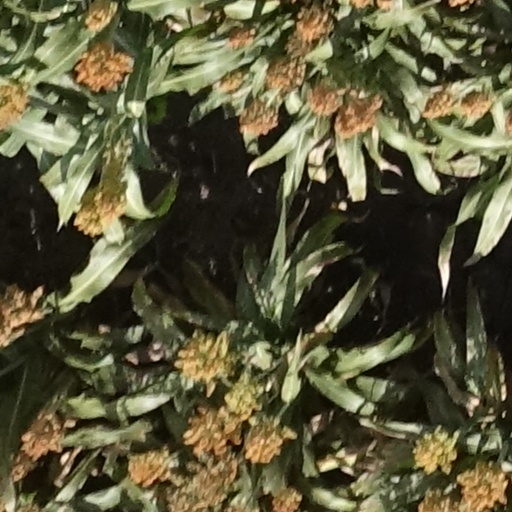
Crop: sorghum